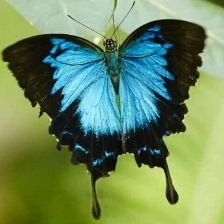
Species: ULYSES